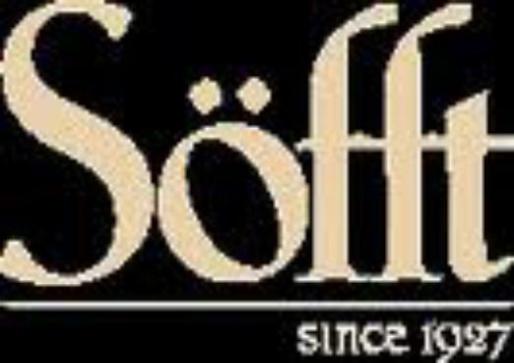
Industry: Clothes